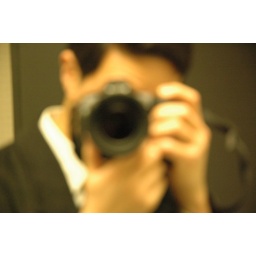
Because every self portrait must be done in the bathroom mirror at work.